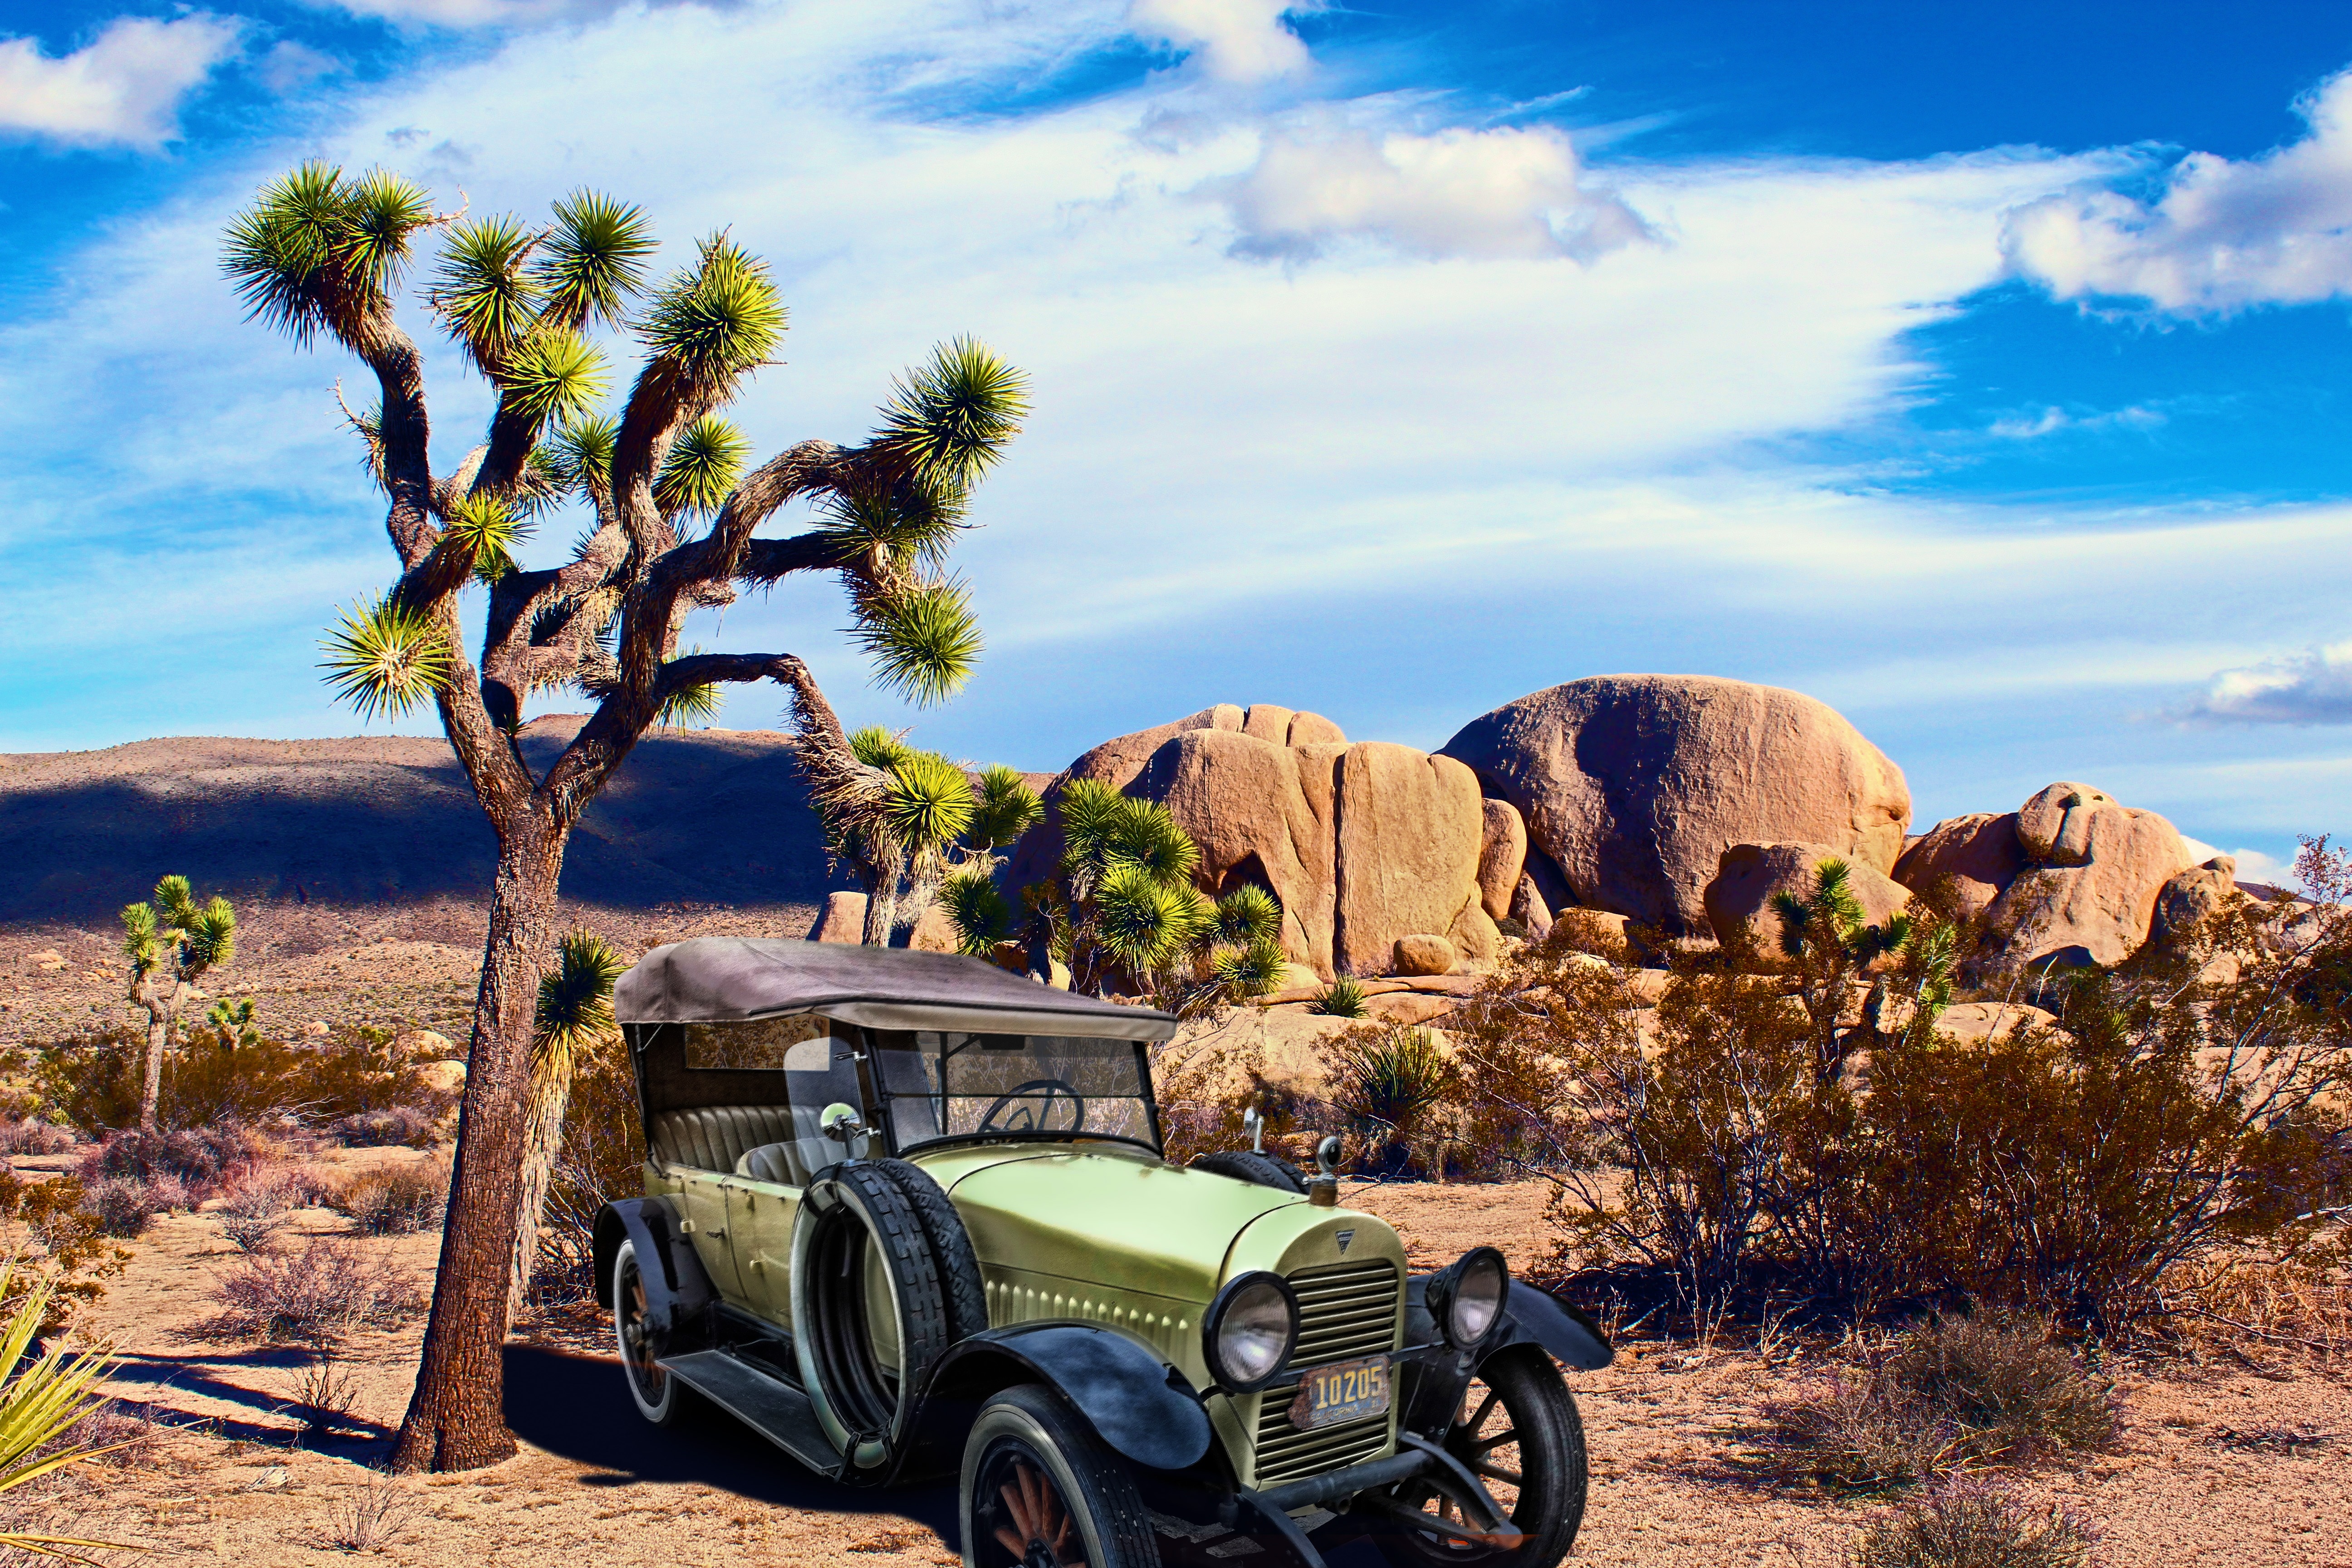
landscape, tree, sky, car, vintage, antique, automobile, retro, desert, adventure, old, jeep, summer, travel, transportation, transport, vehicle, romantic, auto, ride, machine, nostalgia, historic, tourism, trip, savanna, rocks, tour, scene, classic, mojave, touring, safari, ecosystem, joshua tree, hudson, screenshot, obsolete, phaeton, death valley, classic cars, antique car, natural environment, off roading, 1921 hudson, 1921 phaeton, hudson phaeton, imperial valley, alpine ca